Coca-Cola Cherry

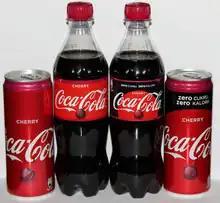
Bottles and cans of Coca-Cola Cherry and Coca-Cola Cherry Zero from Poland

Coca-Cola Cherry (originally marketed and still commonly referred to as Cherry Coke) is a cherry-flavored version of Coca-Cola. It is produced and distributed by the Coca-Cola Company and its bottlers in the United States and some international markets.